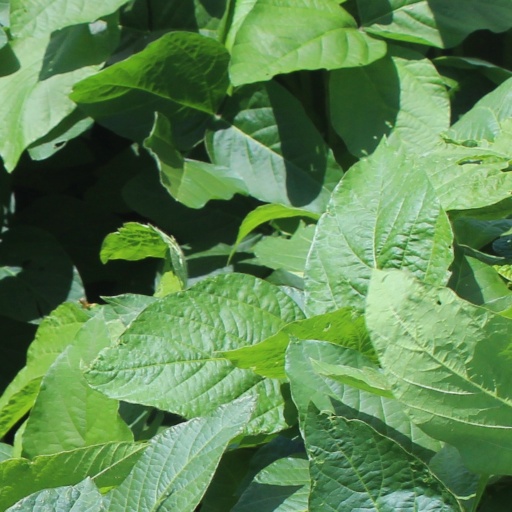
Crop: soybean